2014 NASCAR Sprint Cup Series

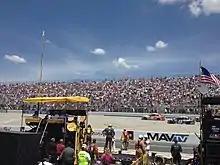
Kyle Busch leads the FedEx 400 following the restart from the first caution

Brad Keselowski started on pole, but Kyle Busch led the early part of the race. Jimmie Johnson eventually passed Kyle Busch for the lead. Clint Bowyer got into Kyle Busch, who wound up hitting the wall and ending his day. Greg Biffle and Ricky Stenhouse Jr. collided on the backstretch, also involving Landon Cassill, Ryan Truex, and Justin Allgaier. The race was red flagged in order to clean up. After the race resumed, Kevin Harvick took the lead from Johnson. Jamie McMurray hit a piece of concrete in turn two, which resulted in a second red flag in order to repair the hole in the track. The concrete ended up causing damage to the bridge over the track in that location. Harvick continued to lead after the red flag until having to pit for a flat tire, yielding the lead to Matt Kenseth. Johnson took the lead from Kenseth and dominated the remainder of the race, winning his second consecutive race and his ninth win at Dover. Despite the damage from the earlier incident, Greg Biffle reentered the race and finished 38th, his 85th consecutive race without a DNF, breaking the NASCAR record previously held by Herman Beam.